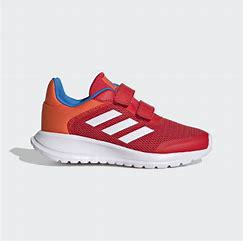
Brand: Adidas
Model: Tensaur Run